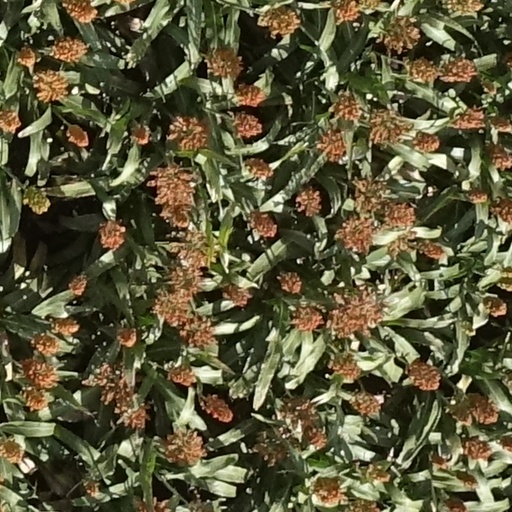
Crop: sorghum